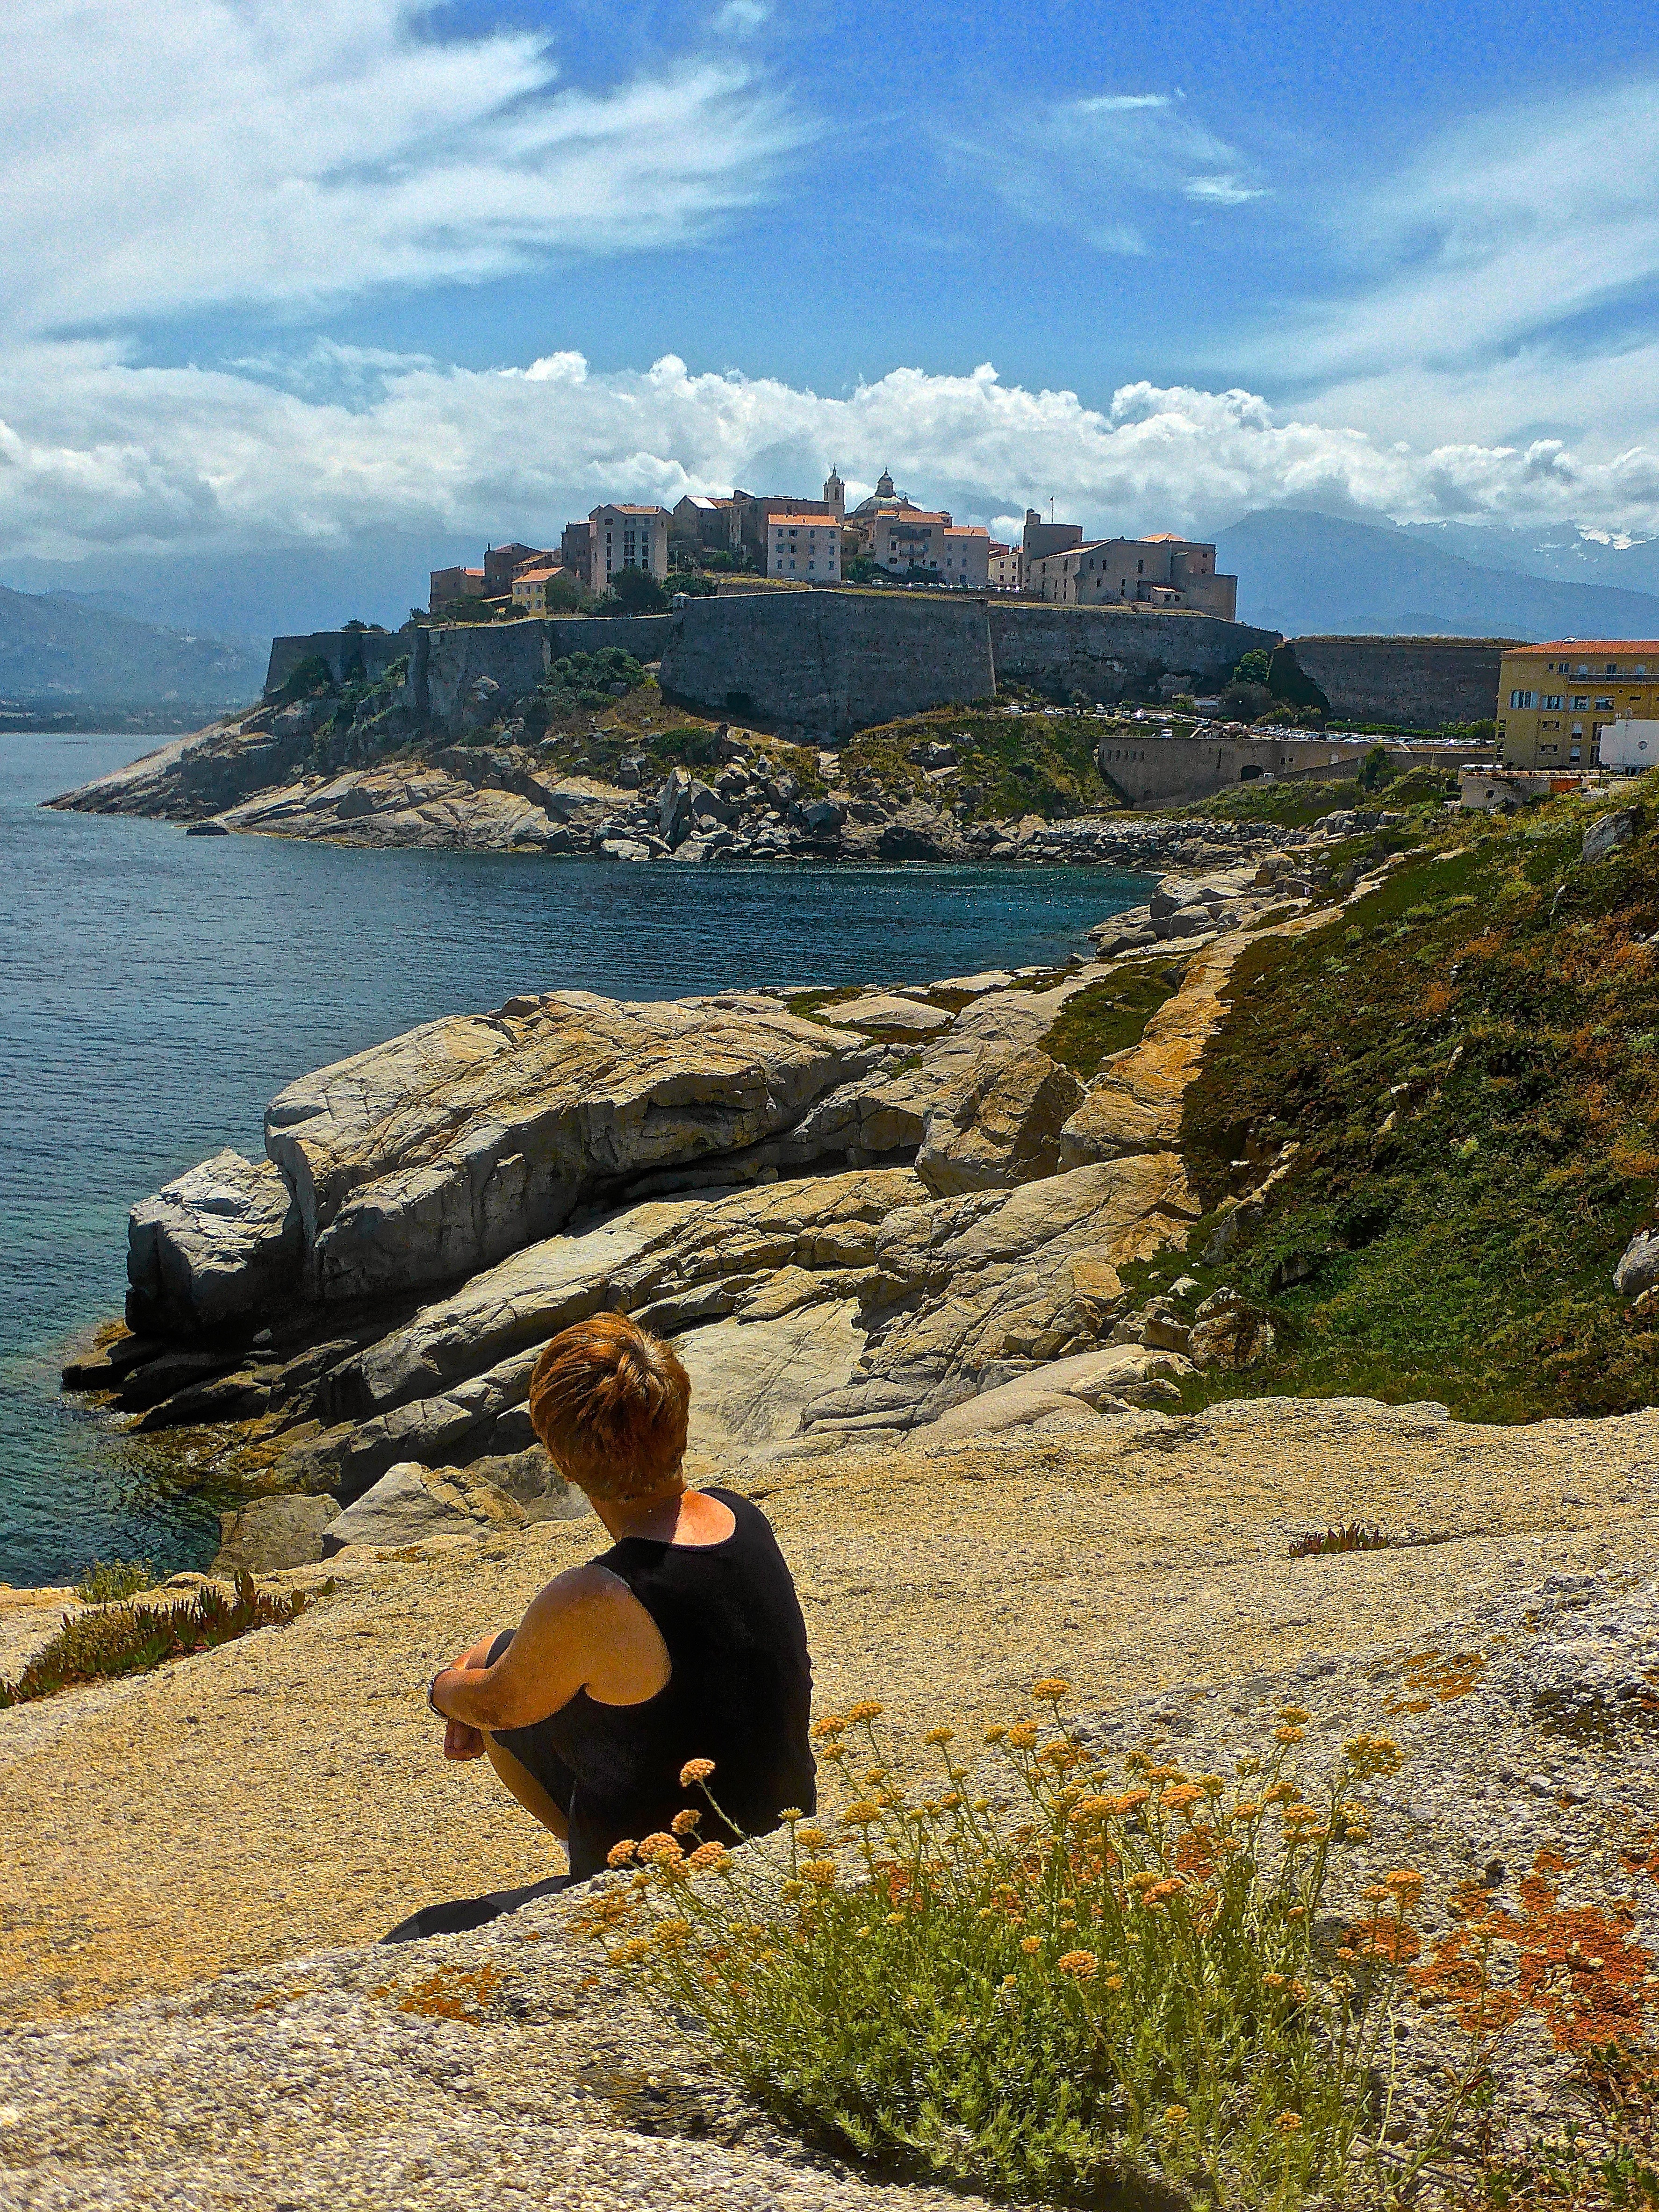
landscape, sea, coast, rock, ocean, horizon, person, hill, shore, view, vacation, coastline, cliff, mediterranean, bay, rocky, terrain, corsica, cape, calvi